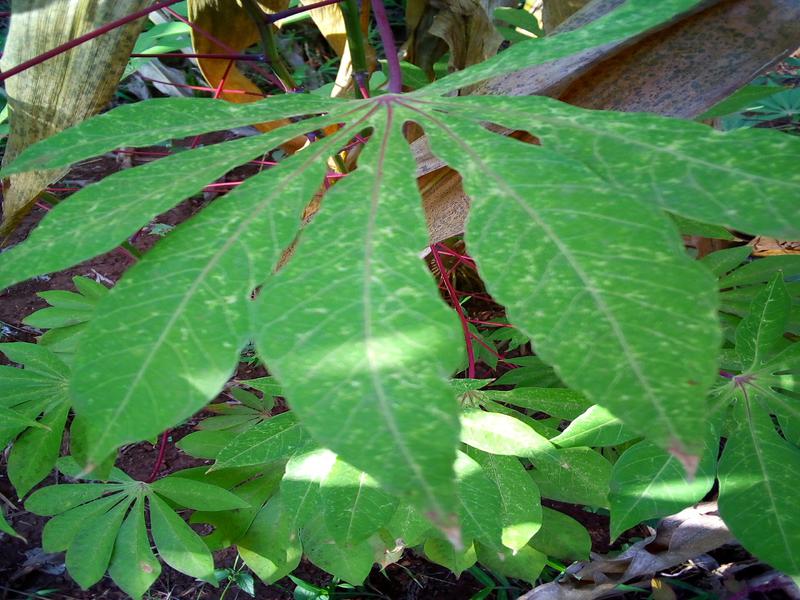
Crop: cassava
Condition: green_mottle